Astronomical Observatory (University of Illinois Urbana-Champaign)

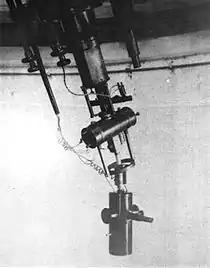
Stebbins' photoelectric photometer mounted on the refractor in 1913.

When Robert Baker arrived he continued a photoelectric photometry program focusing on variable stars. He continued to use the 12-inch refractor until 1927 when a new photometer was constructed and attached to the 30-inch reflector telescope in the observatory annex. He supervised two graduate students who worked on this equipment in the early 1930s. On May 27, 1933, the star Arcturus provided light which fell onto a photo cell in the observatory's annex and sent a signal to open the Chicago World's Fair.